Handikhola

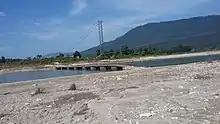
Handikhola, Nepal

Handikhola is a village in the Manahari Rural Municipality of Makwanpur District in the Bagmati Province of Nepal. At the time of the 2011 Nepal census it had a population of 24,662 people living in 3,975 individual households.